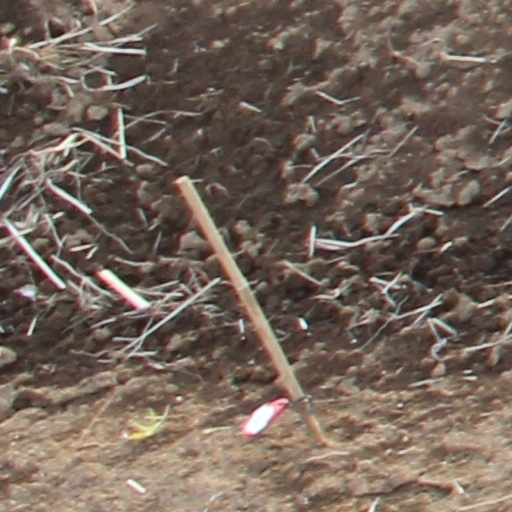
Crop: wheat